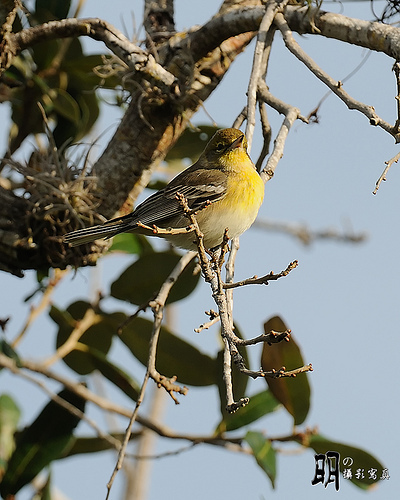
this bird has a yellow breast and white belly. the crown and wings are brown and it has white wingbars.
this bird has a yellow breast, a brown crown and small feet
this is a bird with a grey belly, yellow breast and a brown head.
this bird has a white belly, yellow breast and a grey wing and head.
this plump bird has a yellow throat and breast with accents of gray on it's wings and head.
this particular bird has a white belly and yellow breast
this particular bird has a belly that is white and yellowa medium bird with brown coloring and dark yellow on breast with lighter yellow on belly.
yellow chest that fades to white, brown white and black wings with brown on top of its head.
this bird has a yellow body with black tipped wings and tail, its bill is sharp and narrown.
Species: Palm Warbler